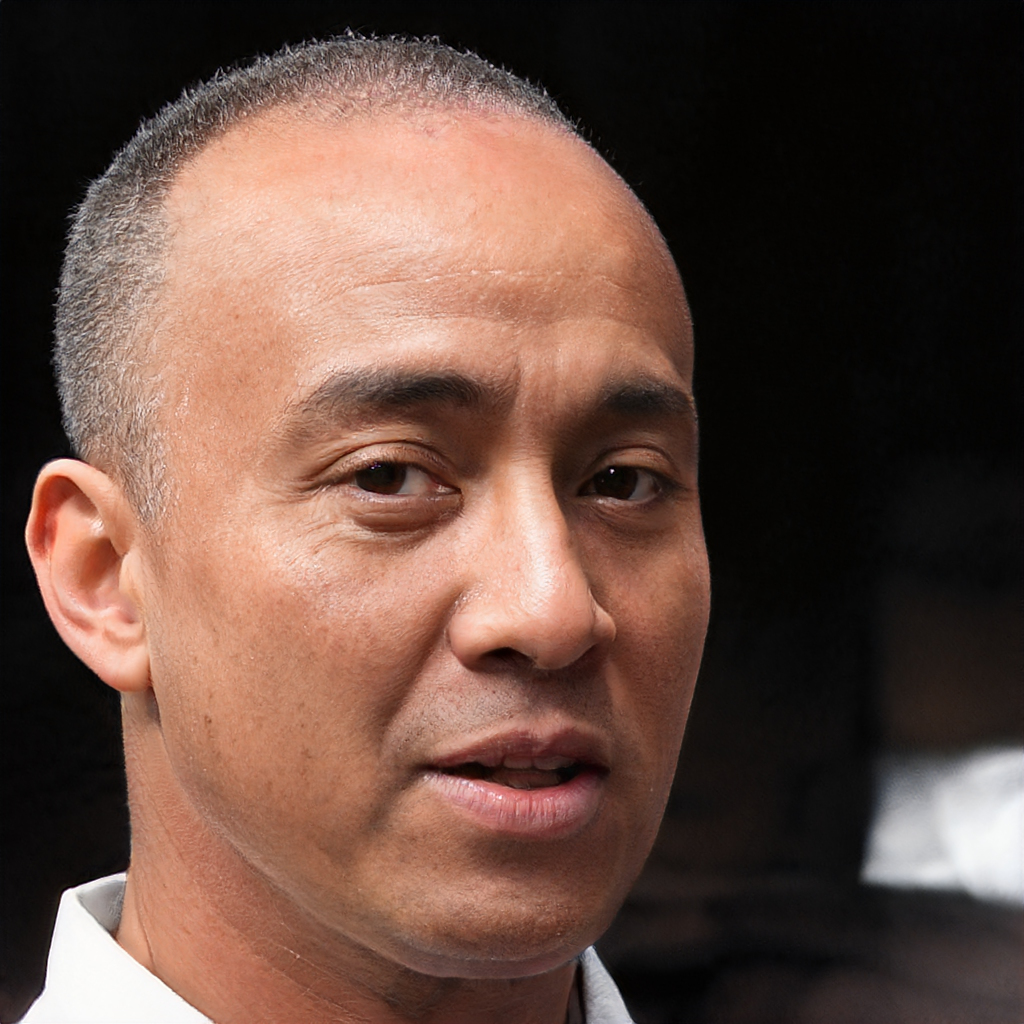
Gender: Male